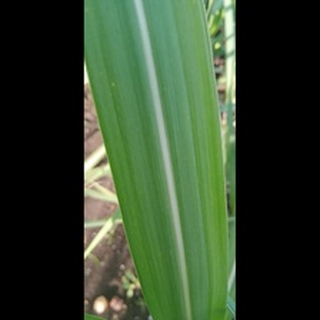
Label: healthy_sugarcane